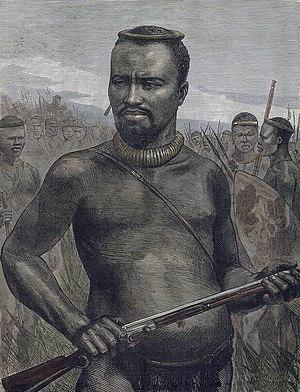
Dabulamanzi kaMpande est un commandant zoulou de la guerre anglo-zouloue né en octobre 1839 et mort le 22 septembre 1886. C'est le demi-frère de Cetshwayo kaMpande, le roi zoulou de l'époque.
Le siège d'Eshowe est livré du 7 février au 3 avril 1879 en Afrique du Sud, au KwaZulu-Natal, pendant la guerre anglo-zouloue. La colonne britannique commandée par le colonel Charles Pearson retranchée dans Eshowe, est assiégée par les Zoulous pendant deux mois avant d'être secourue par les troupes commandées par Lord Chelmsford.
La bataille de Rorke's Drift est livrée les 22 et 23 janvier 1879, pendant la guerre anglo-zouloue de 1879.